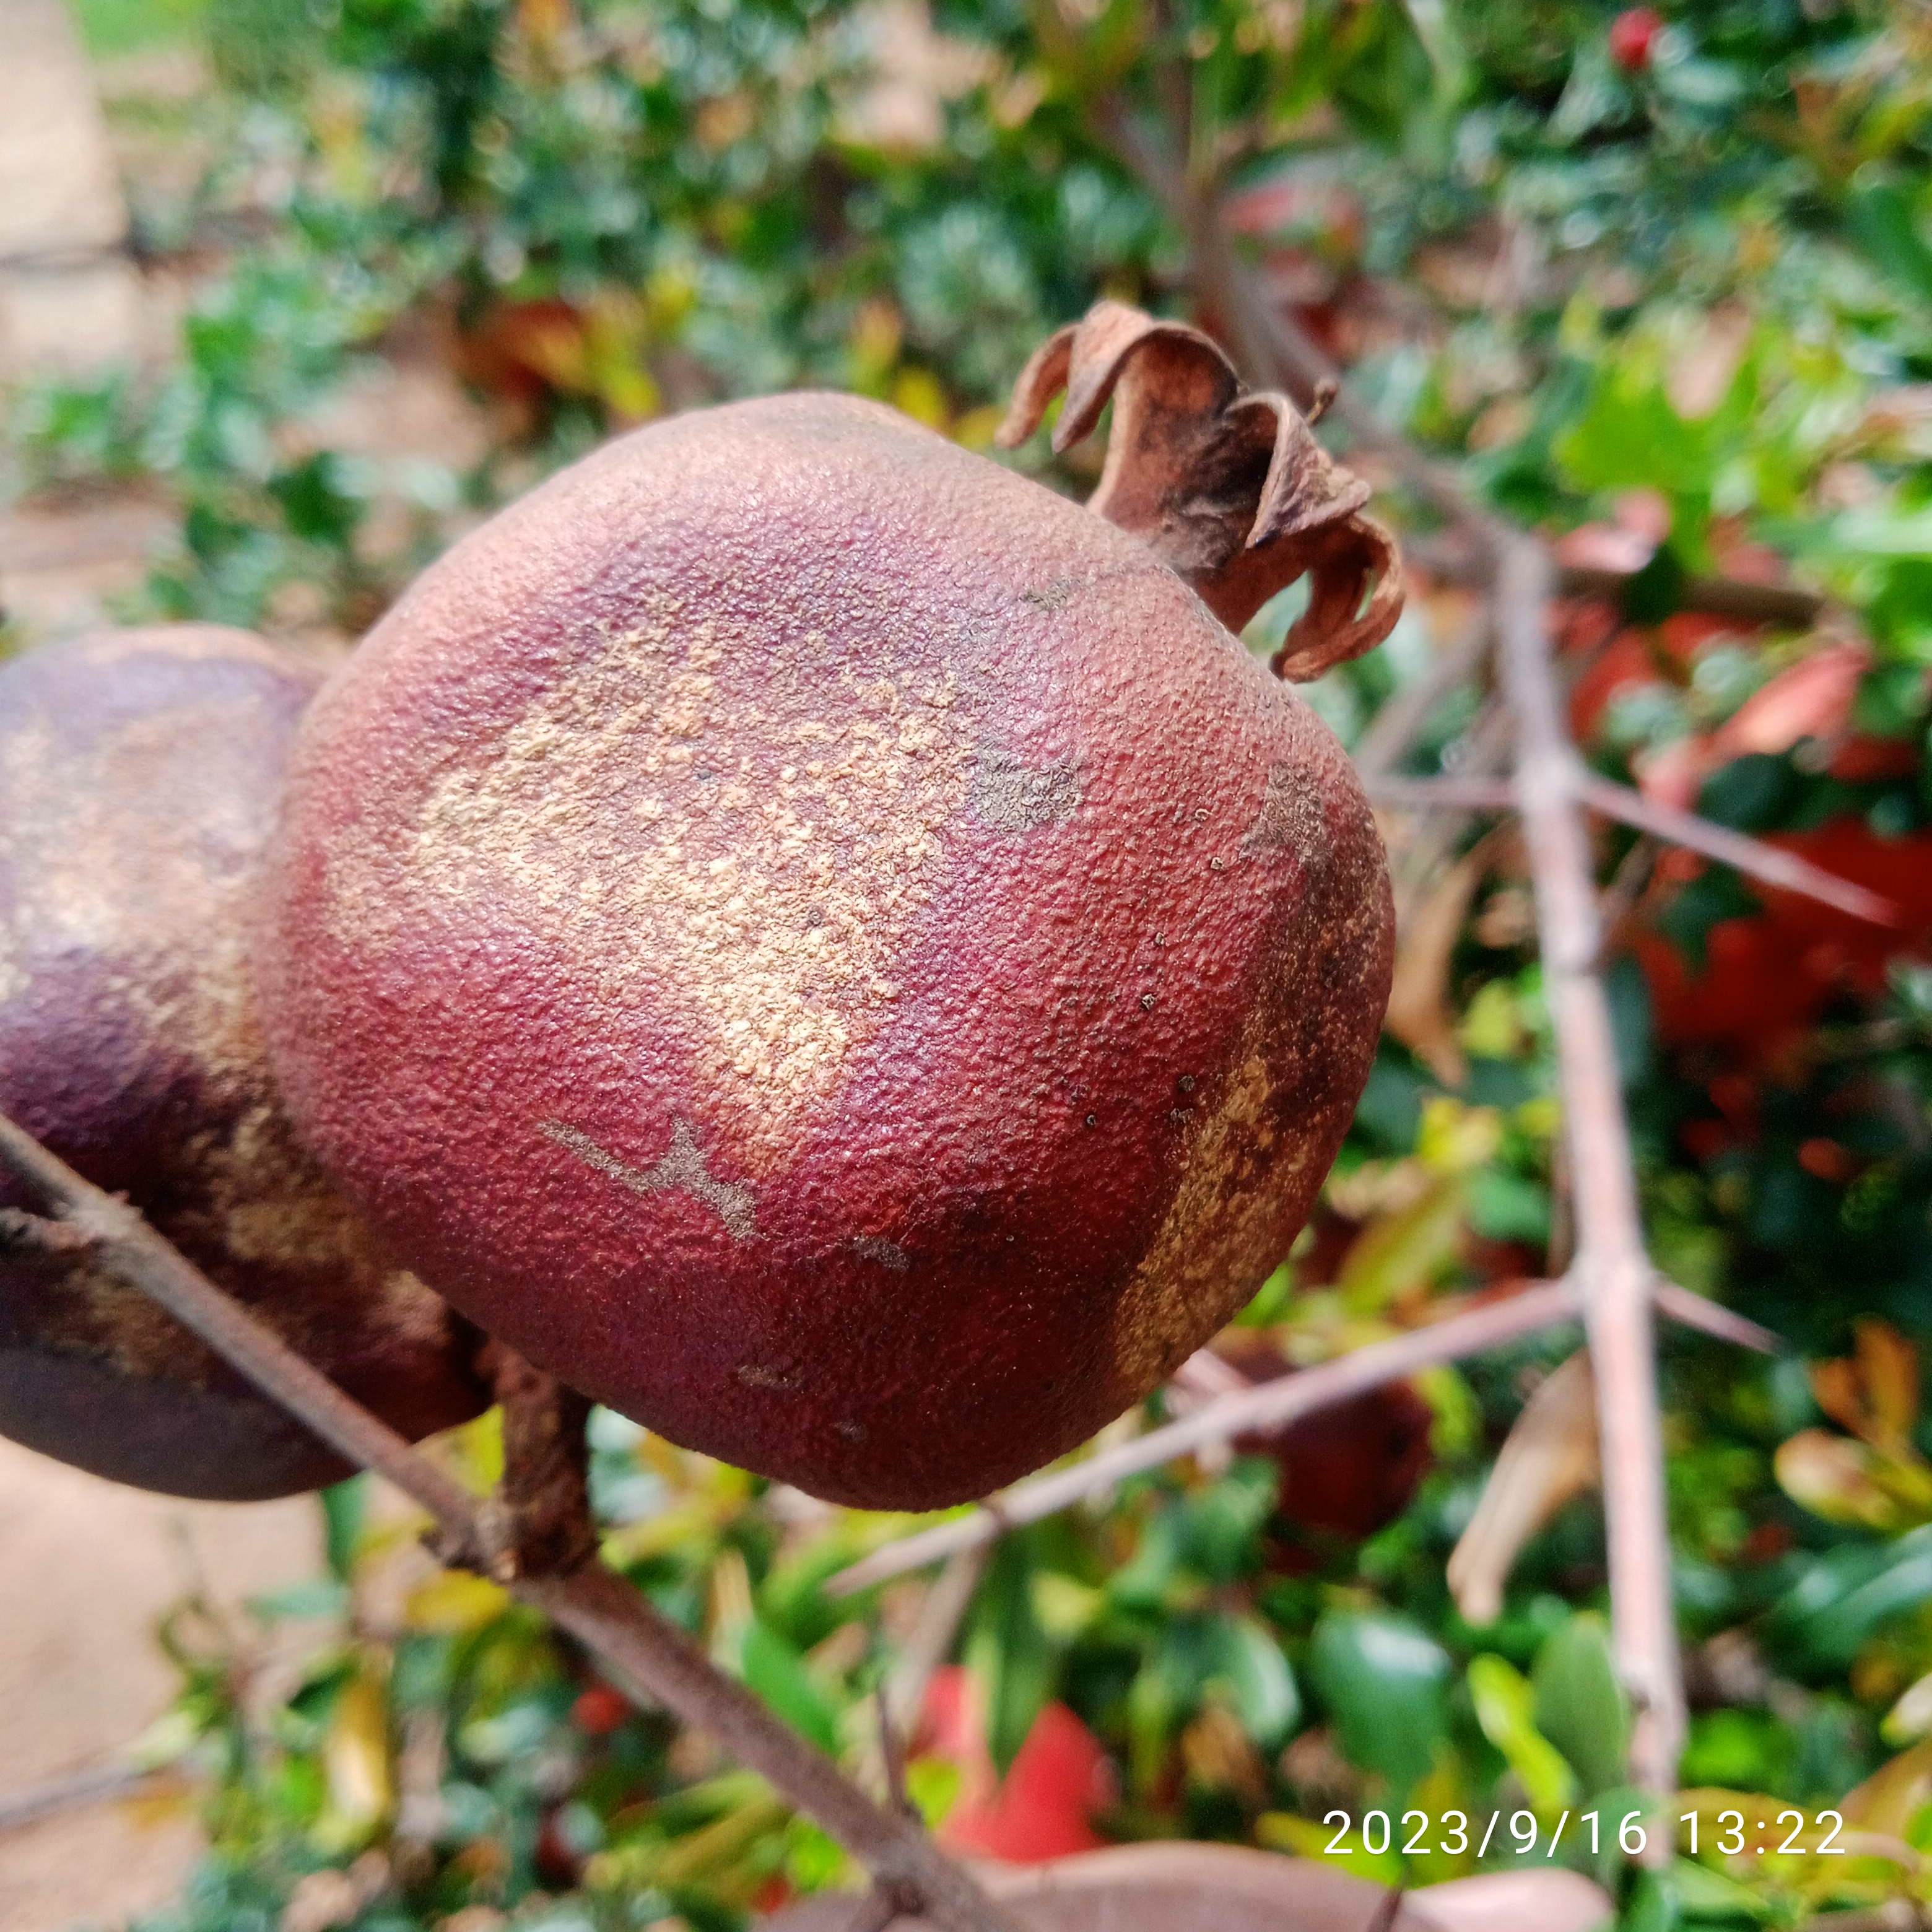
Label: Alternaria